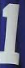
Number: 1